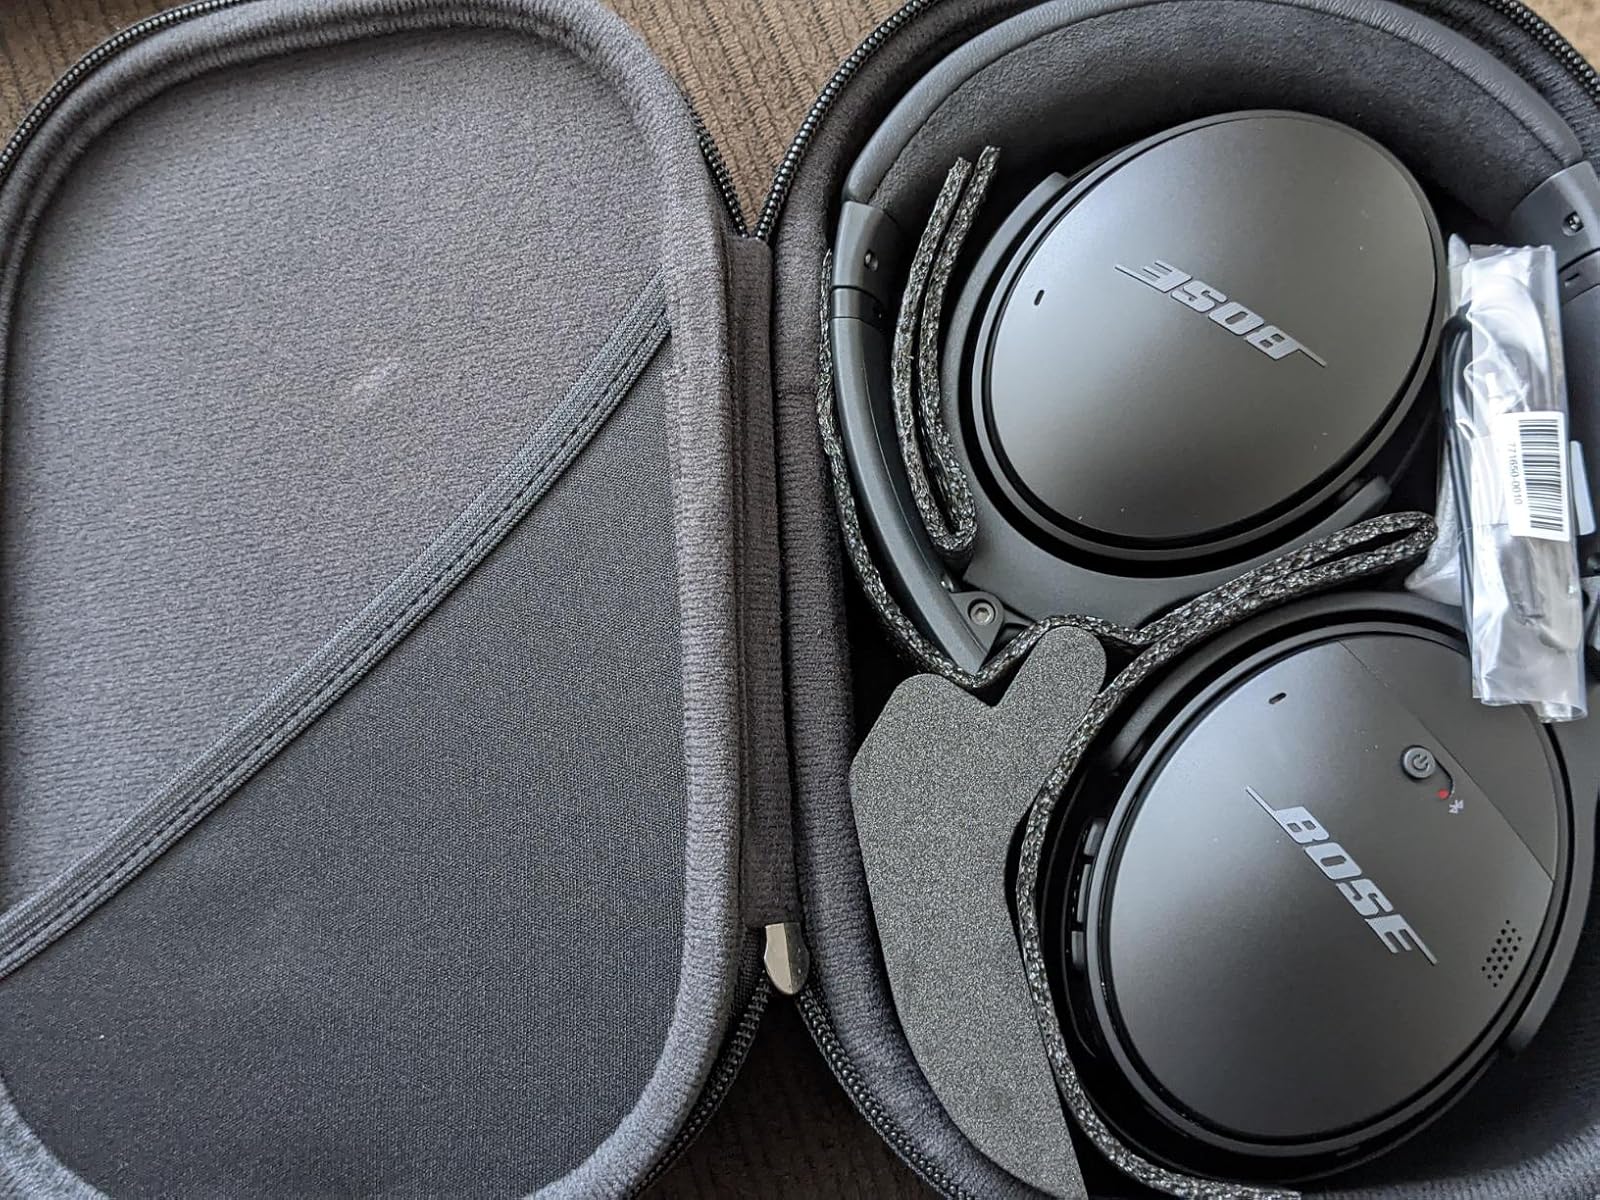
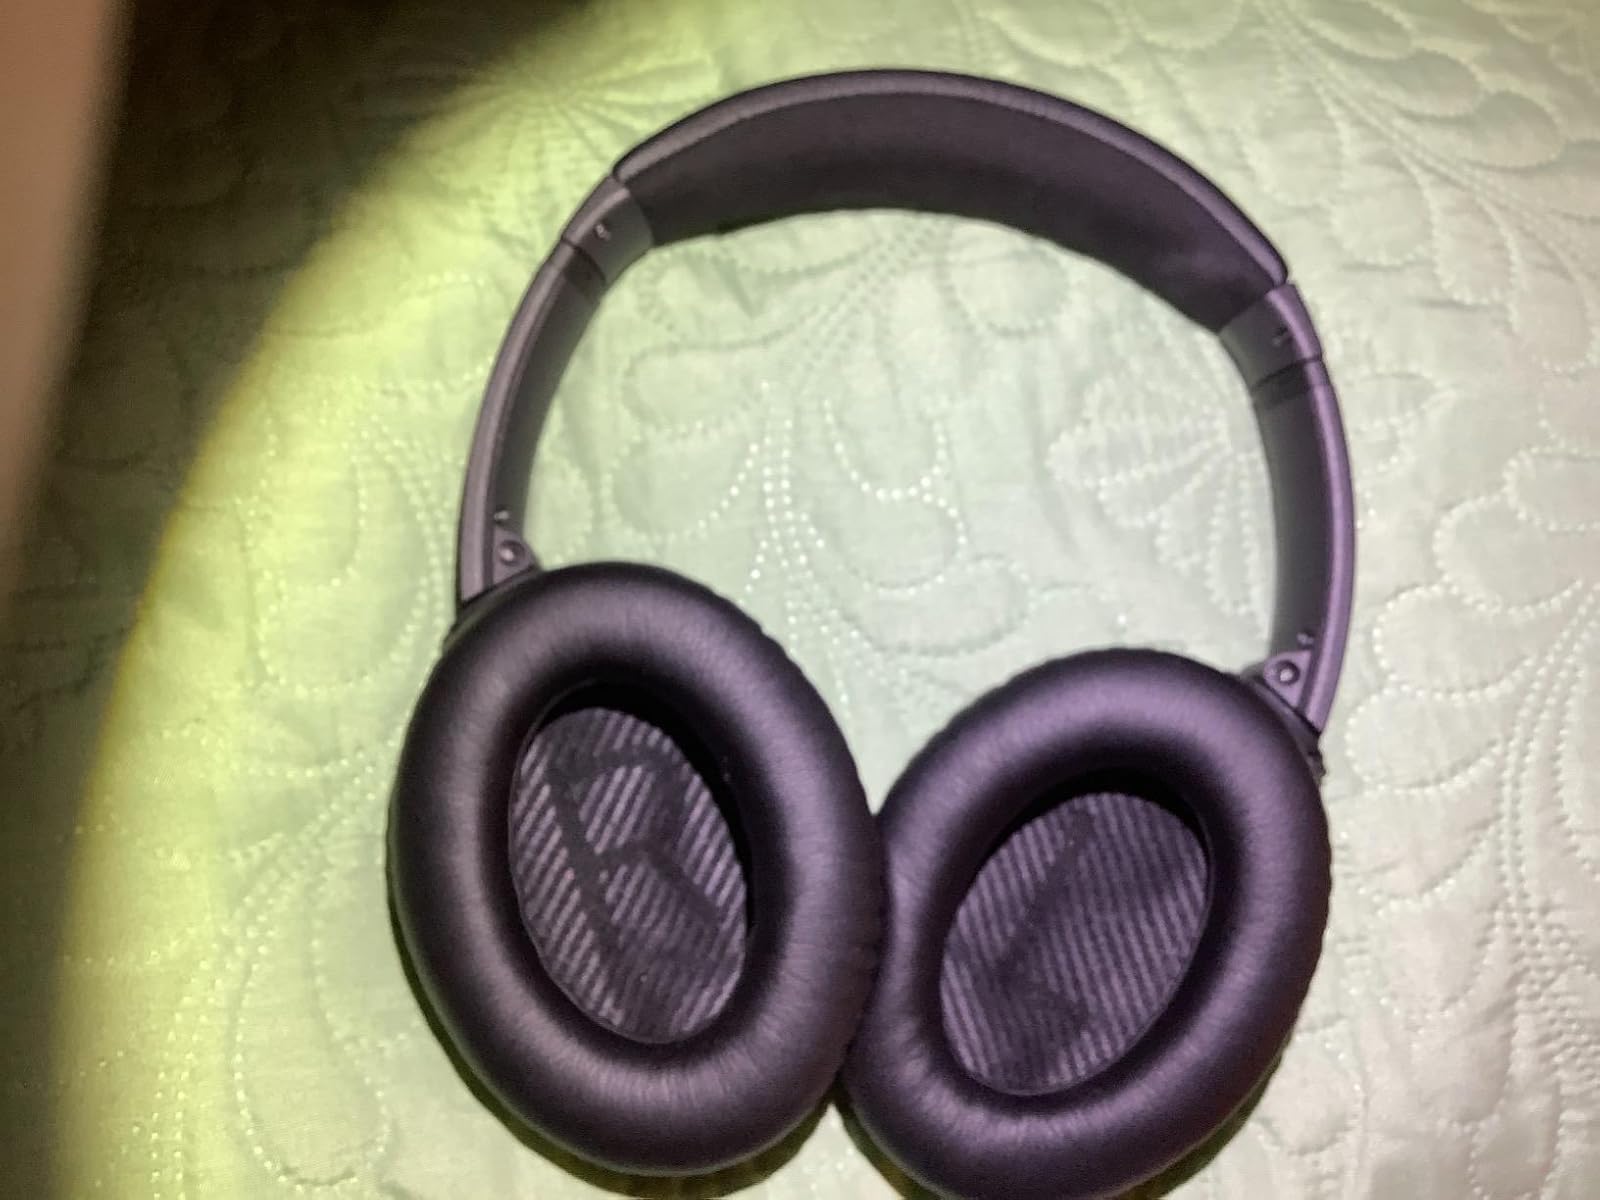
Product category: headphones
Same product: yes